Battle of Carabobo

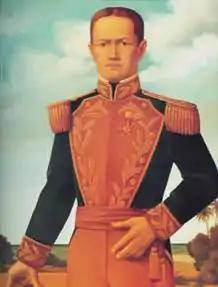
Brazilian General Abreu e Lima, who fought for the Republicans.

Every year during the month of June; the 24th specifically, honors the most important battle of the Venezuelan War of Independence and the largest battle of that war that finally secured national independence after years of war against Spain. It is a national celebration that is televised and streamed on the Internet. It lasts all day with a military parade of the Venezuelan Army, showing to public all armaments, tanks, battalions, weapons, etc. of the ground forces, as the main highlight, during the midday hours.